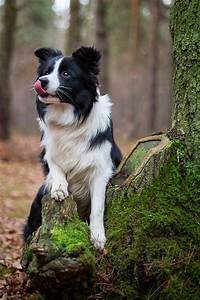
Label: dog